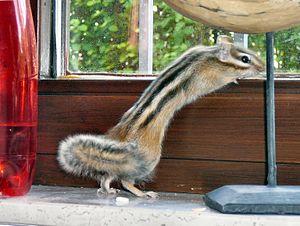
Tamia de Sibérie. Vue de profile, étiré.
Le Tamia de Sibérie est une espèce d'écureuil, de la famille des Sciuridae, originaire d’Asie et la seule de son genre dans l'Ancien monde. Ce petit rongeur terrestre, qui ne dédaigne pas grimper dans les arbres, a été vendu dans les animaleries européennes dès les années 1960. Relâché dans la nature, il y constitue des populations pérennes hors de son habitat d'origine.